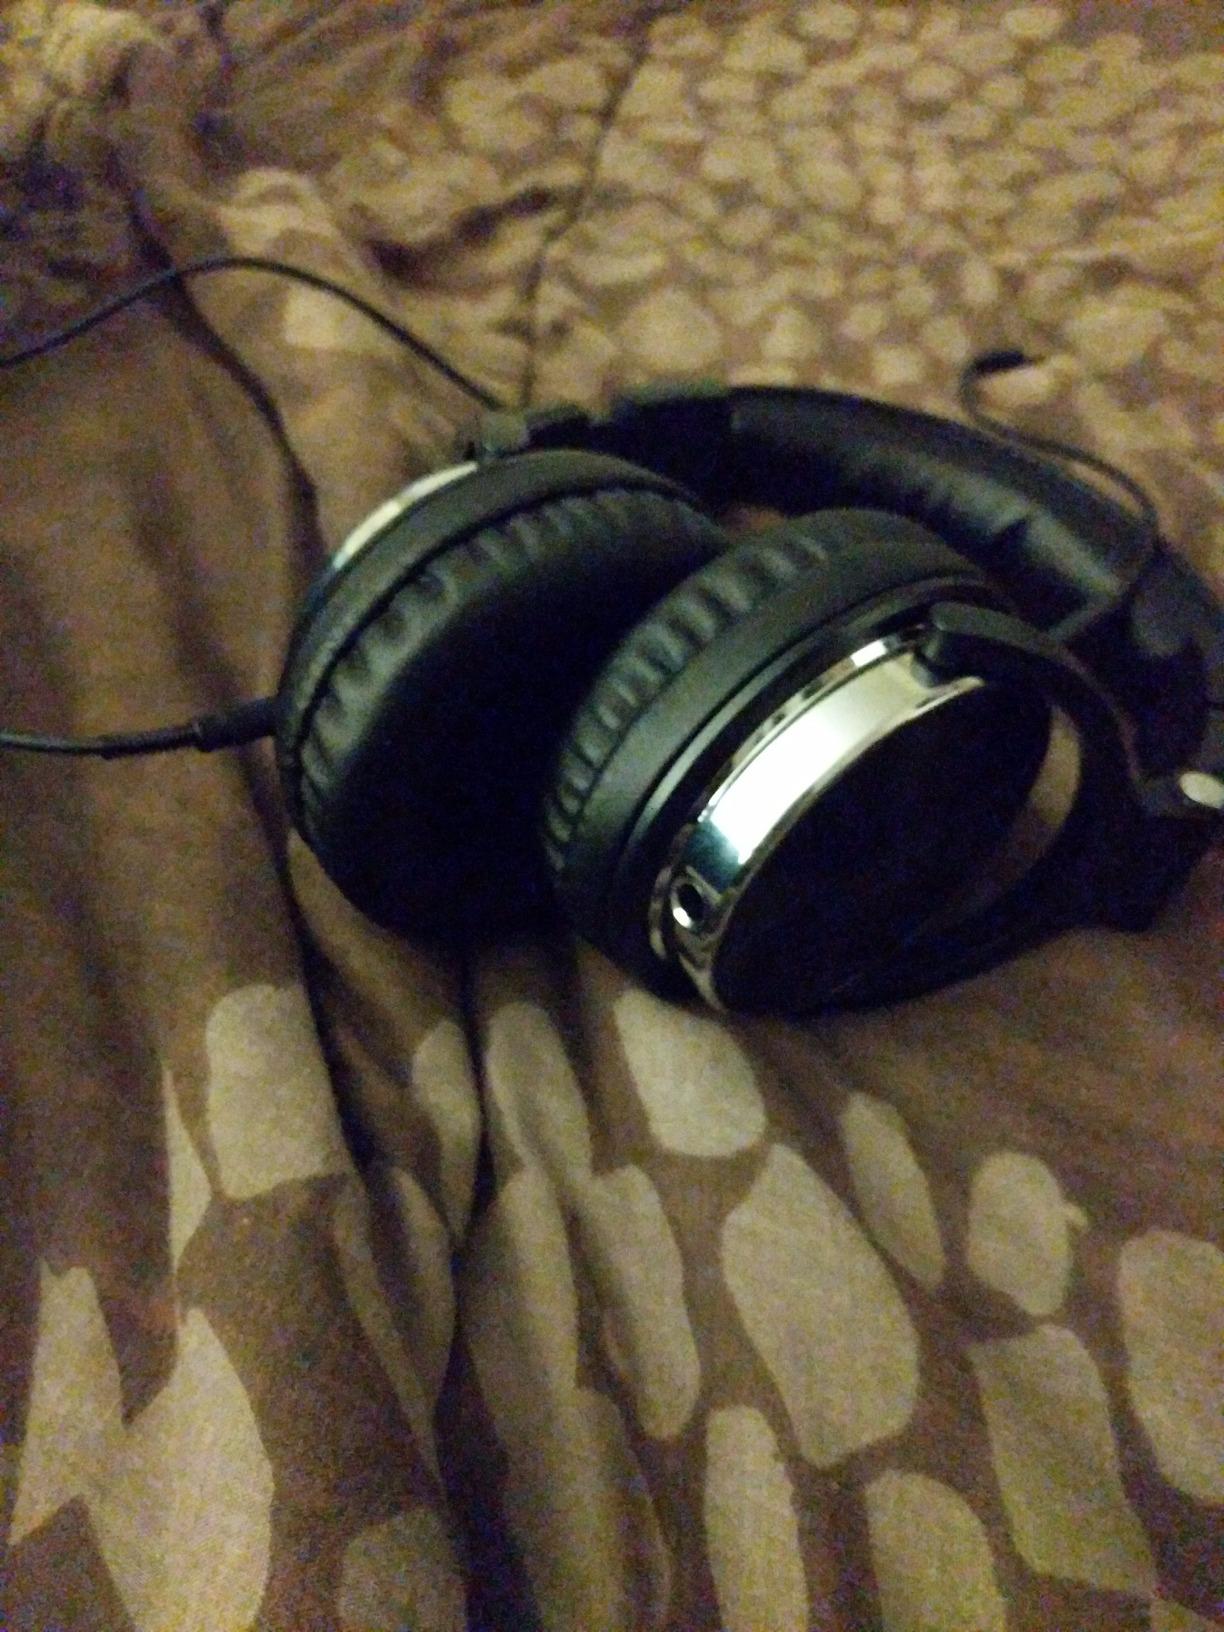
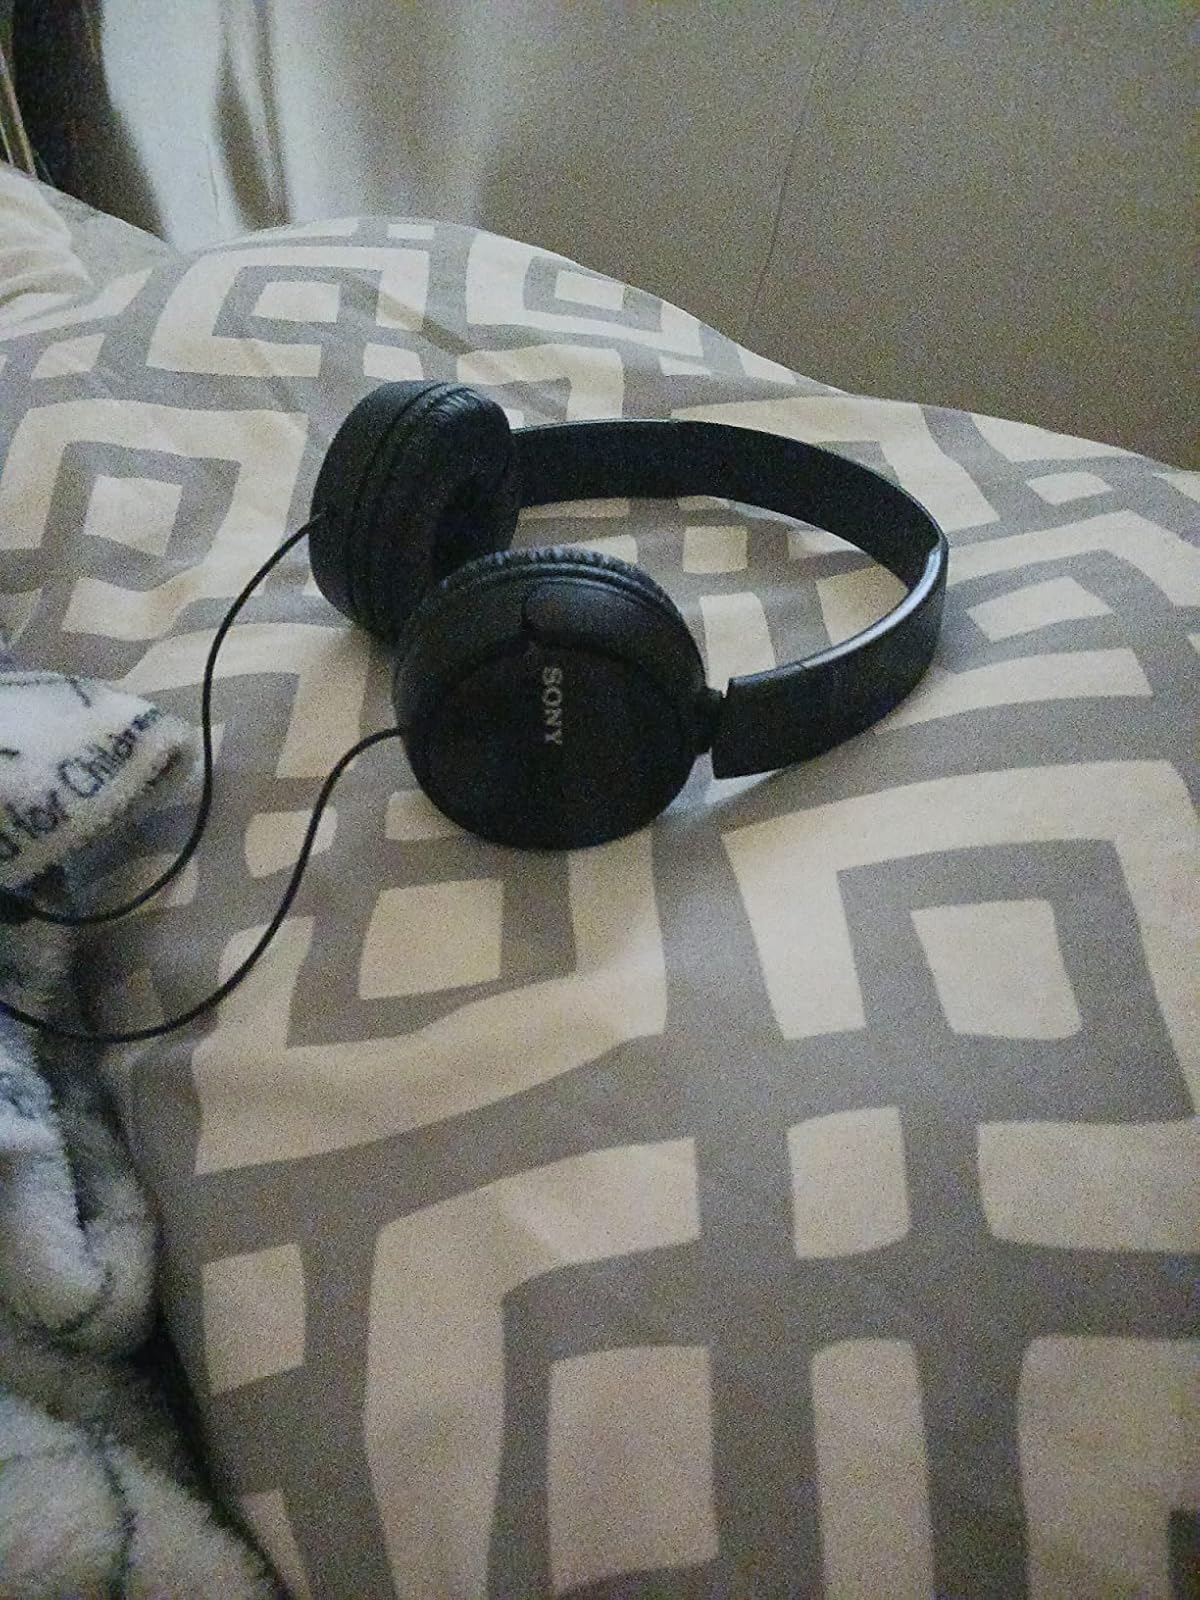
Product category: headphones
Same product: no